President pro tempore of the United States Senate

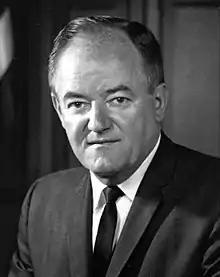
Hubert Humphrey (D-Minnesota) was the first deputy president pro tempore in 1977–1978.

The ceremonial post of deputy president pro tempore was created for Hubert Humphrey, a former vice president, in 1977 following his losing bid to become the Senate majority leader. The Senate resolution creating the position stated that any former president or former vice president serving in the Senate would be entitled to this position. However, since Humphrey, none has served. George J. Mitchell was elected deputy president pro tempore in 1987, because of the illness of president pro tempore John C. Stennis, similar to Metcalf's earlier designation as permanent acting president pro tempore. The office has remained vacant since 1989 and no senator other than Humphrey and Mitchell has held it since its creation.